77th Air Refueling Squadron

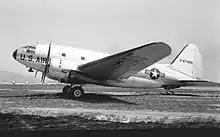
Curtiss C-46D

The squadron was once again activated as a reserve unit under Air Defense Command at Miami International Airport, Florida on 15 July 1947. It was again assigned to the 435th Troop Carrier Group, located at Morrison Field, Florida. The squadron was nominally a Curtiss C-46 Commando unit, but it is not clear to what extent it was equipped with tactical aircraft while at Orlando.